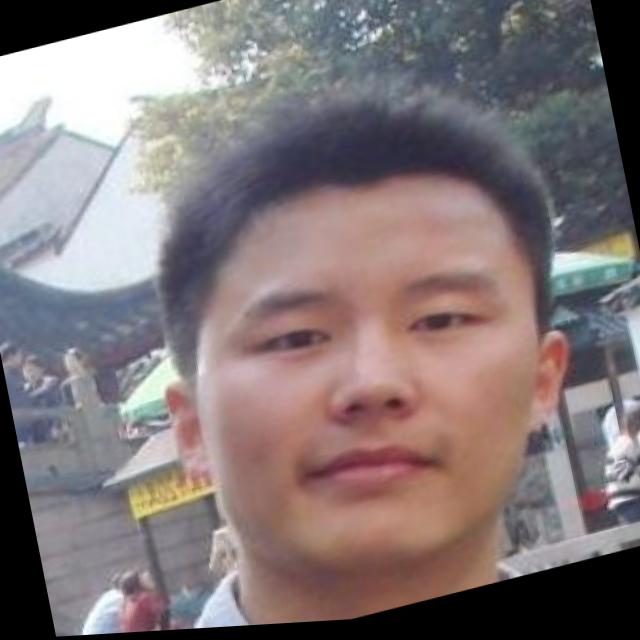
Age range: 21-44